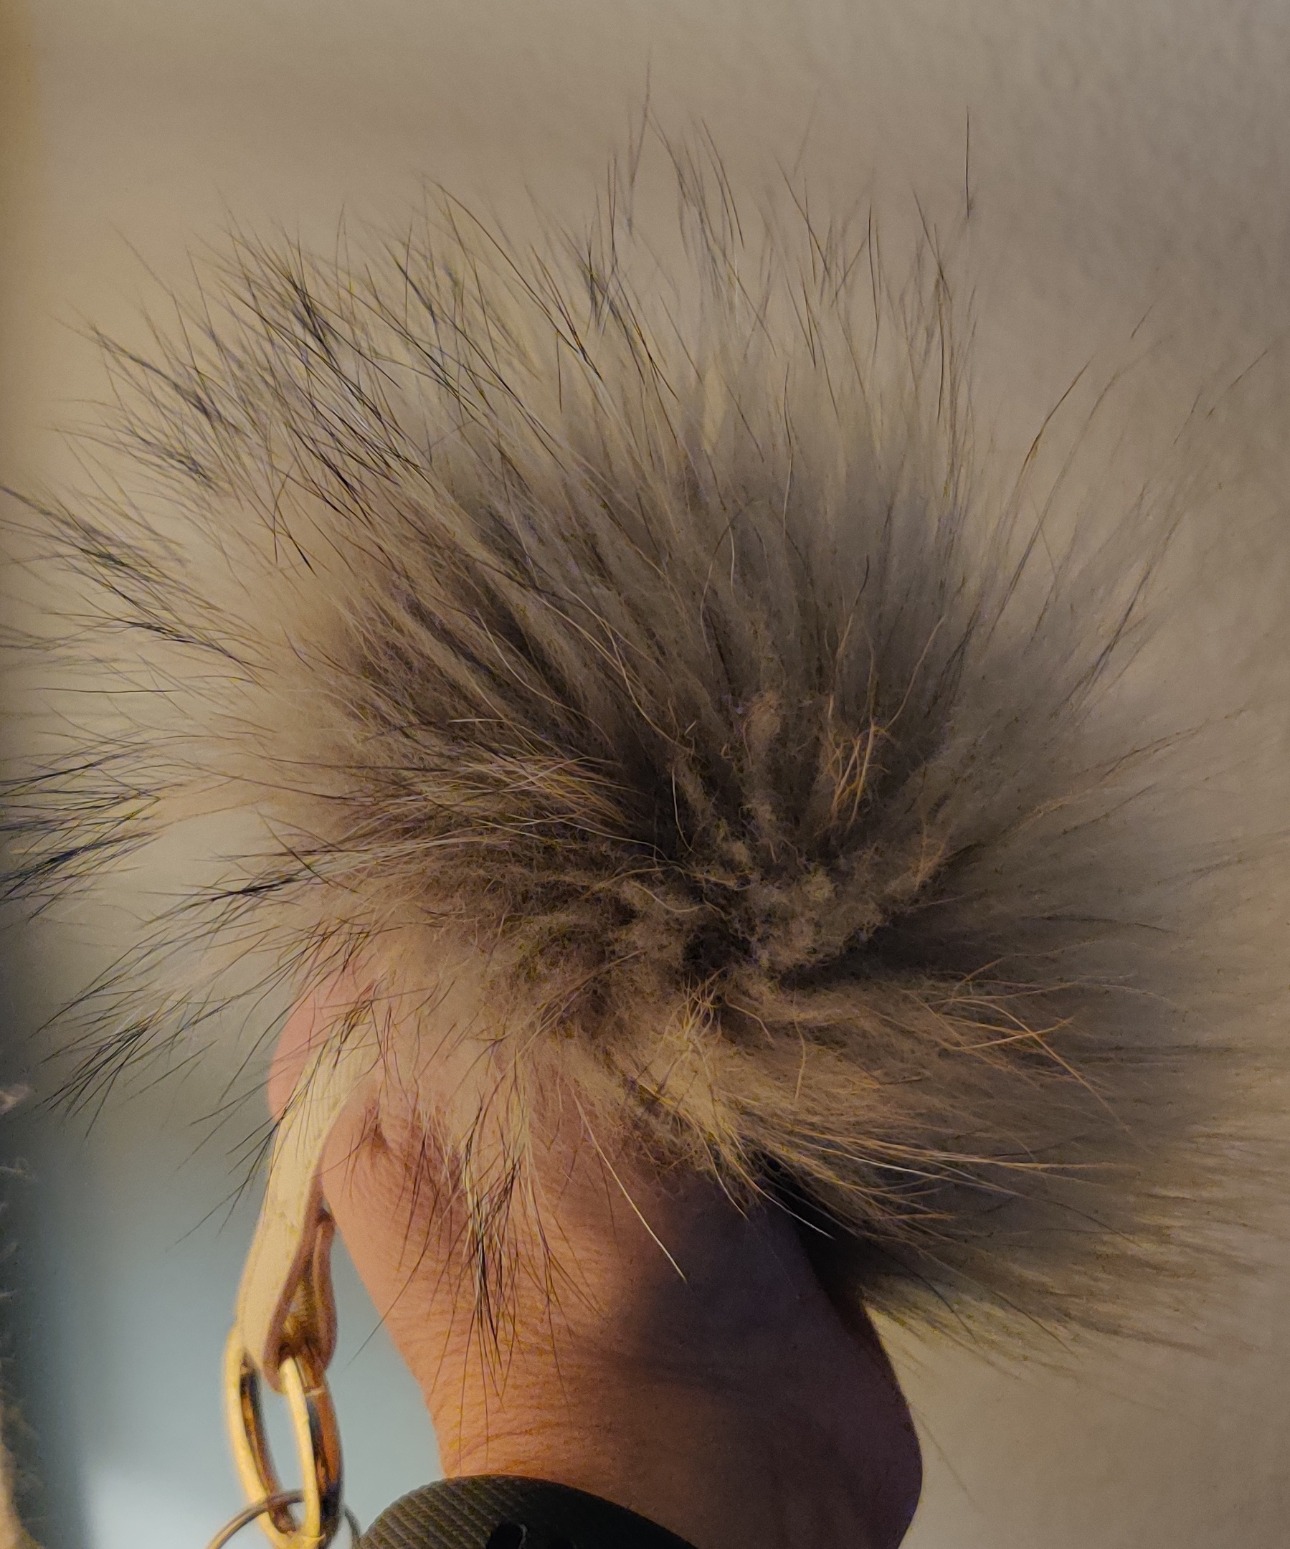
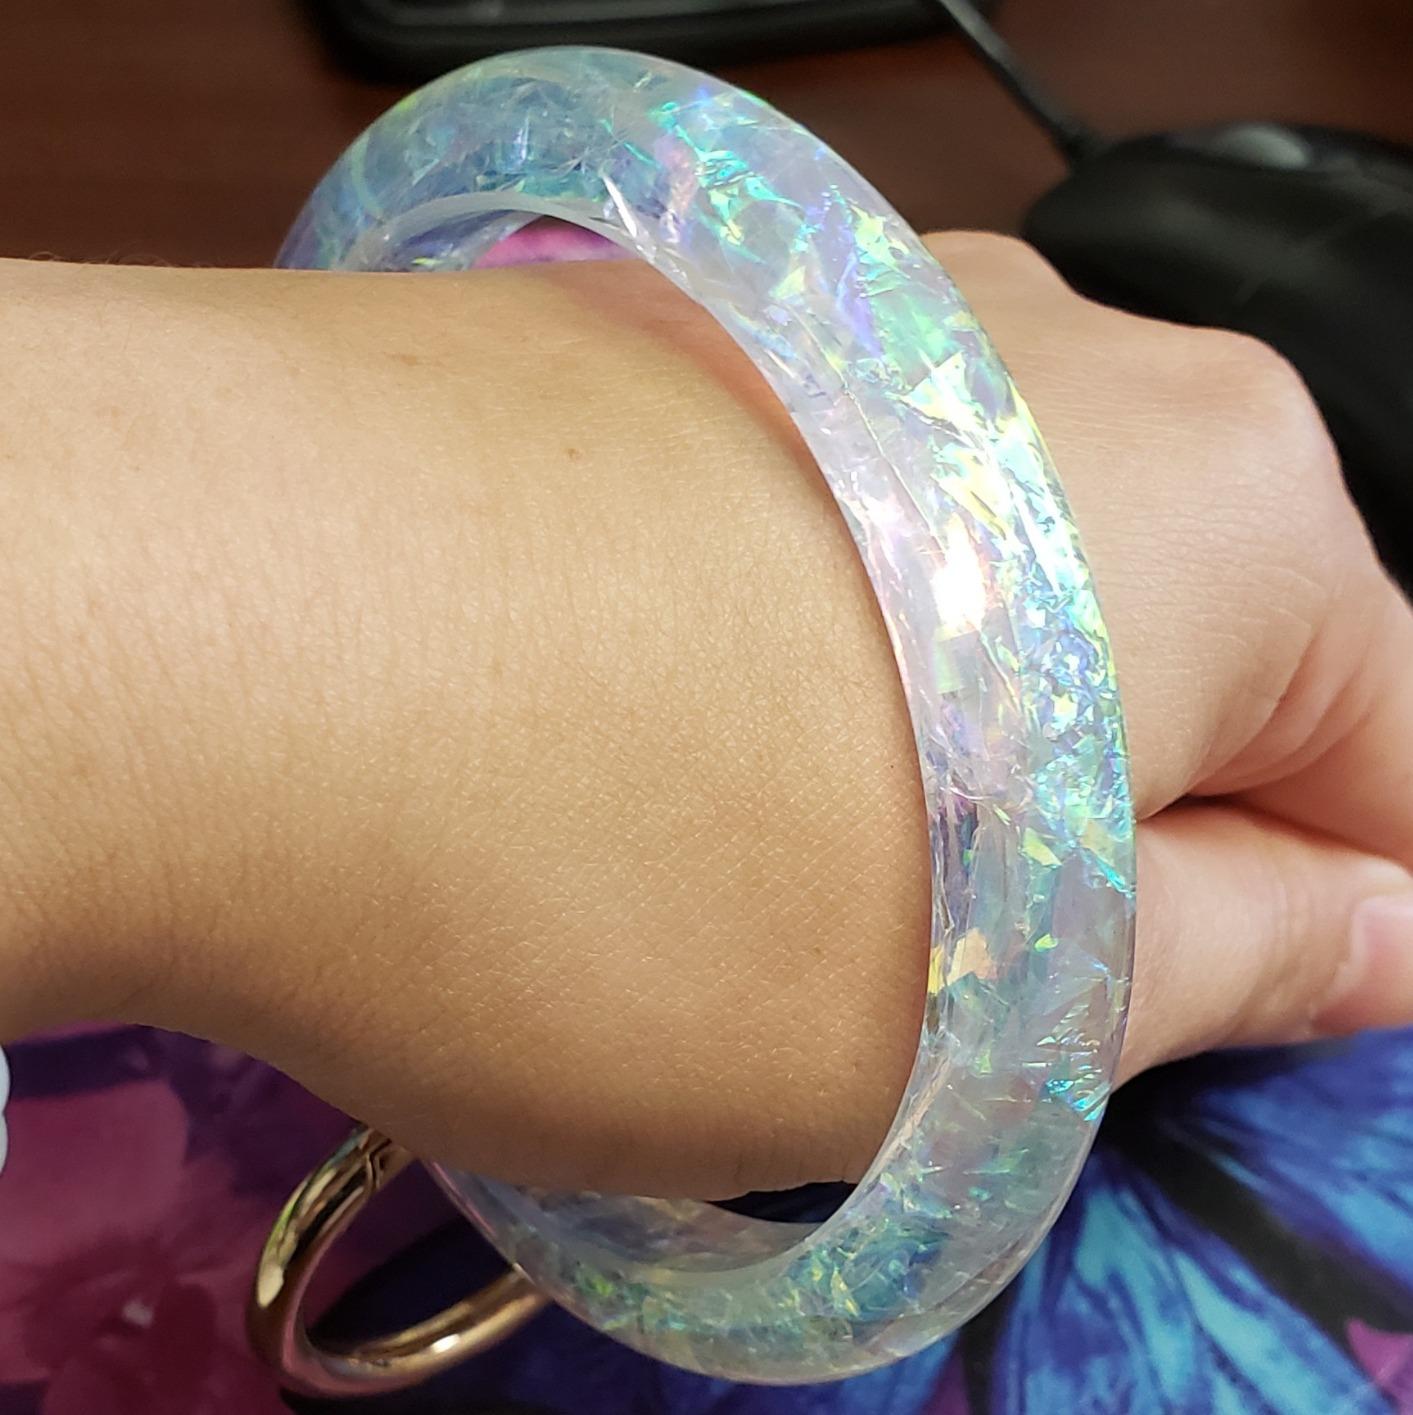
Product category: accessories_keychain
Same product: no